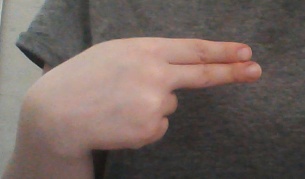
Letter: ain